Otto Rehhagel

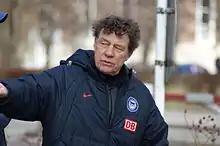
Rehhagel during his stint as Hertha Berlin manager

Rehhagel signed for ailing Bundesliga club Hertha BSC and was manager of the club between 18 February 2012 and 30 June 2012. His attempt to save Hertha from relegation however ended in a failure, after the Berliners were defeated by 2. Bundesliga club Fortuna Düsseldorf in a two-legged playoff. Rehhagel finished with a record of three wins, three draws, and eight losses.